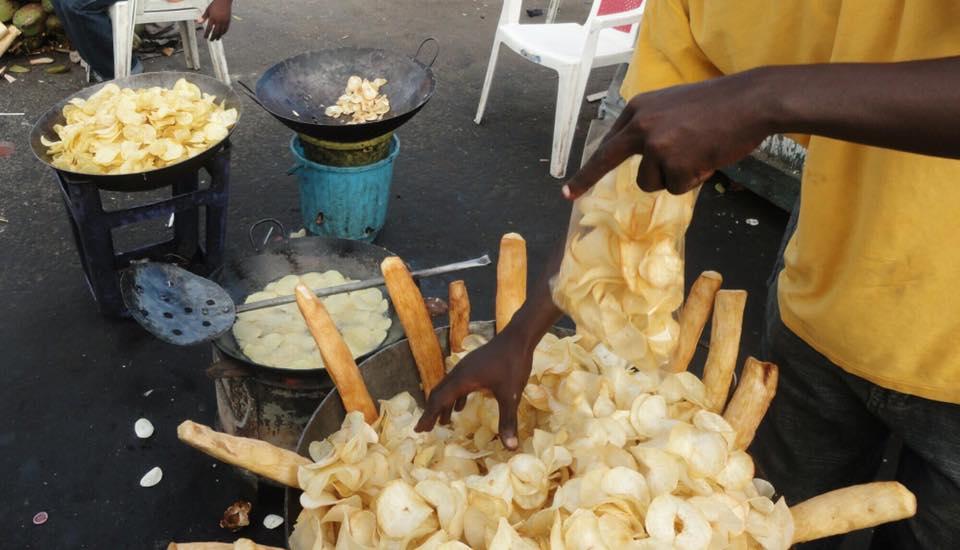
Mchuuzi aliyevaa shati ya manjano, anauza mihogo aliyo ikaanga na ingine iliyo kaushwa. Kuna iliyo motoni kwenye mafuta. Ana viti vyeupe vya wateja kukalia.